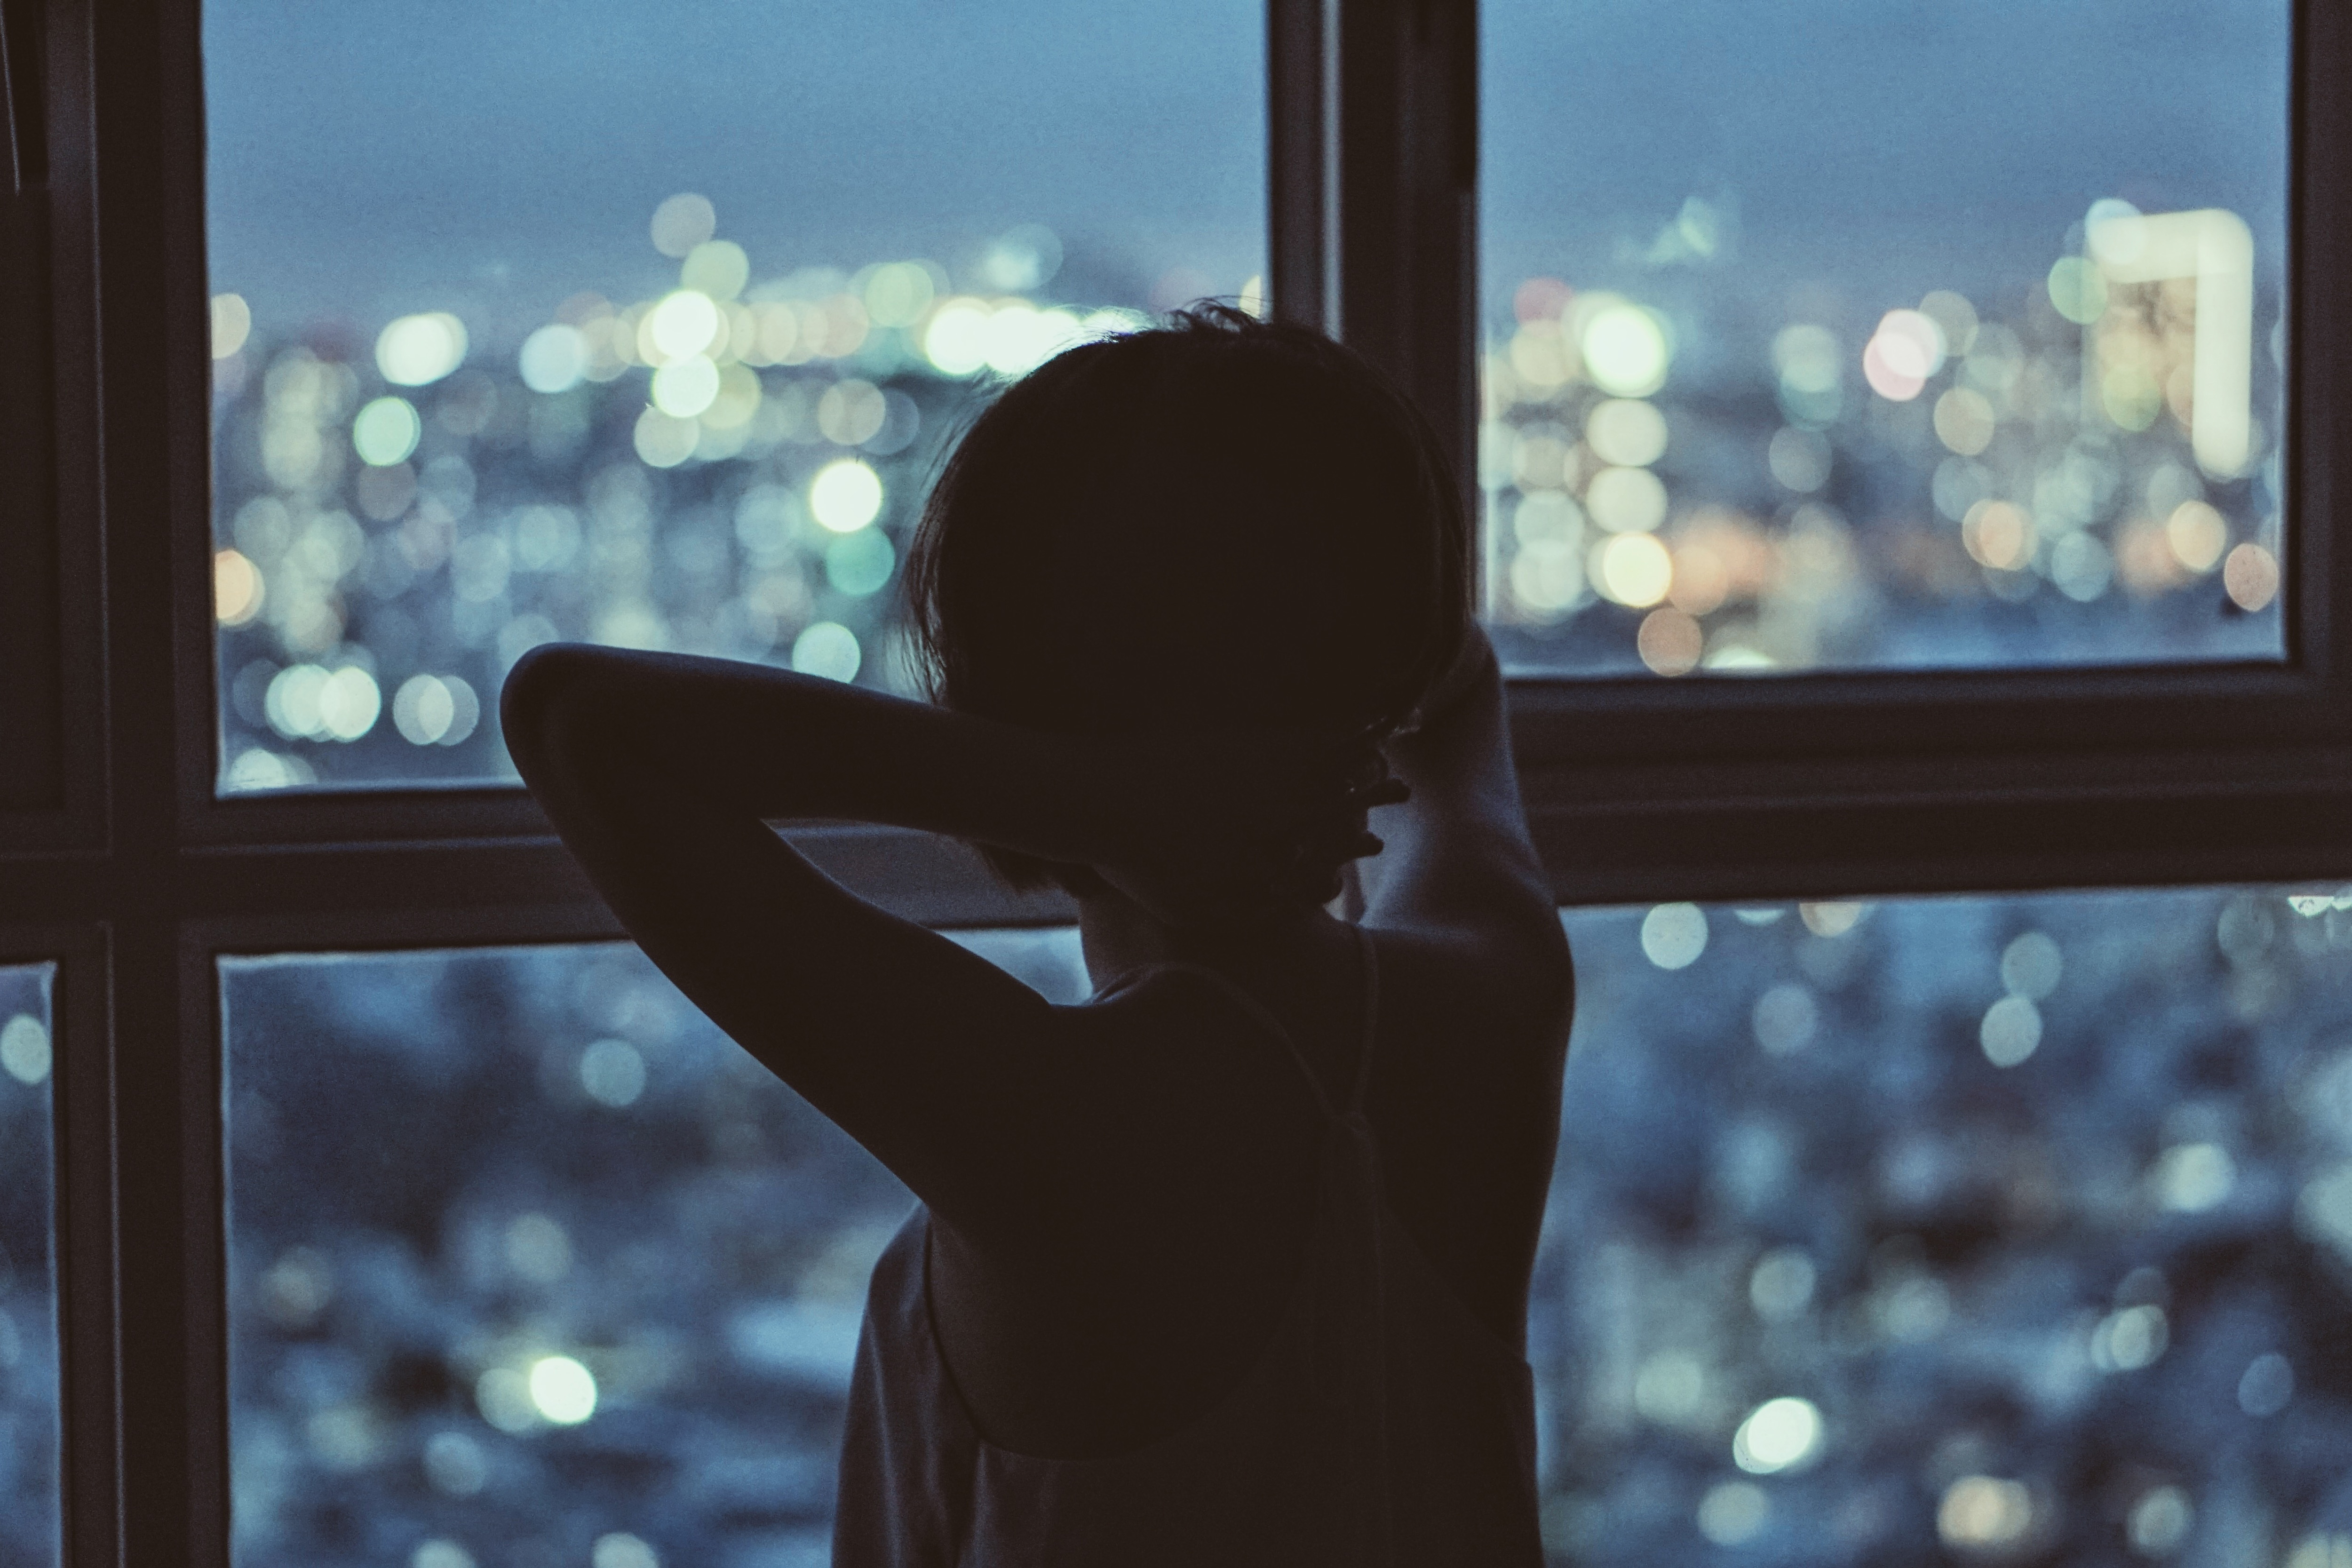
photograph, backlighting, blue, window, sky, light, beauty, snapshot, tree, water, sunlight, photography, hand, silhouette, room, black hair, plant, Tints and shades, flower, reflection, glass, flash photography, winter